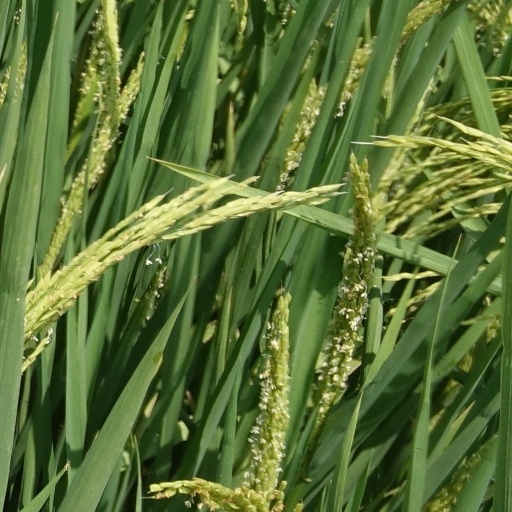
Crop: rice